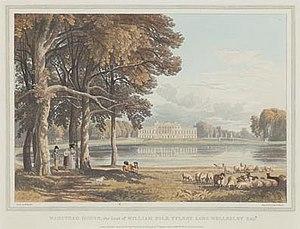
Wanstead House est une ancienne demeure aristocratique britannique construite à partir de 1715 dans l'actuel Grand Londres. Détruite en 1825, elle occupait ce qui constitue aujourd'hui le Wanstead Park dans le borough londonien de Redbridge.